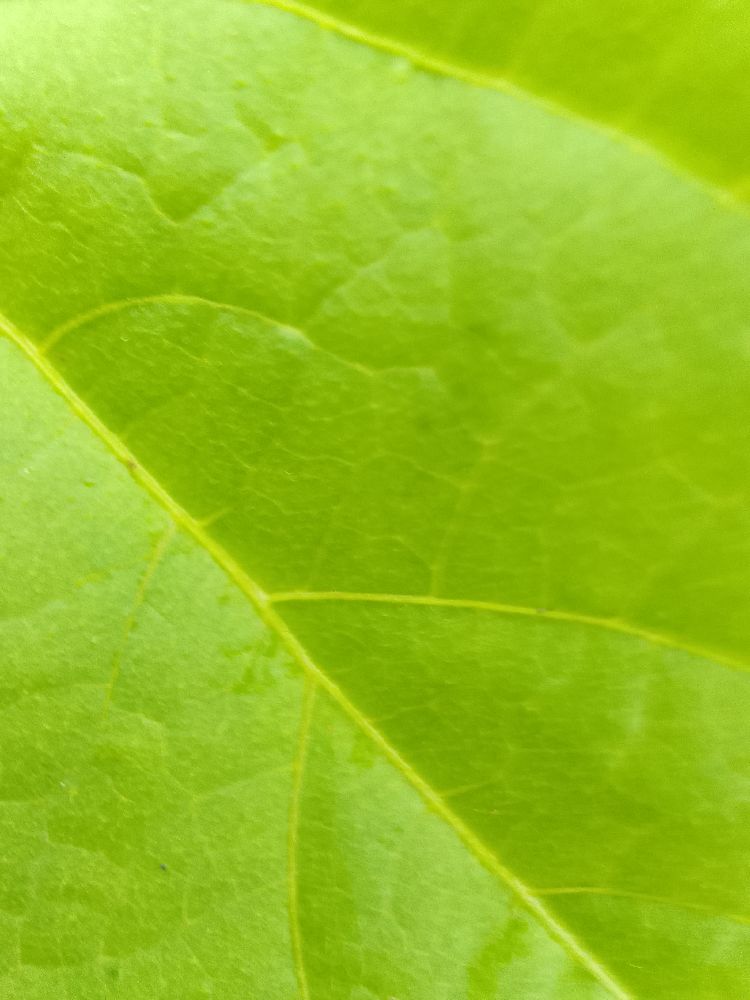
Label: healthy